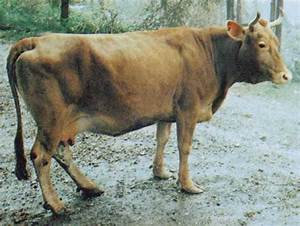
Label: cow